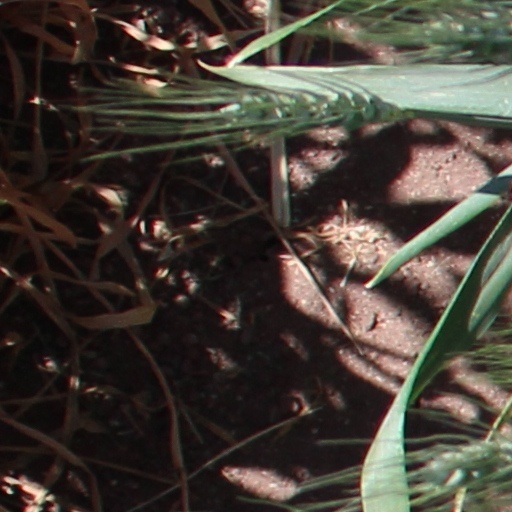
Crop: wheat